Rolf Juell Gleditsch

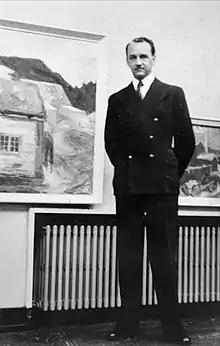
Rolf Juell Gleditsch, c. 1935

He was born in Vardal. He was a second cousin of Odd, Ellen, Kristian and Henry Gleditsch, and a first cousin once removed of Kristen Gran Gleditsch and Jens Gran Gleditsch.